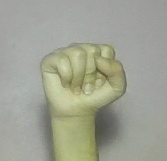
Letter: saad